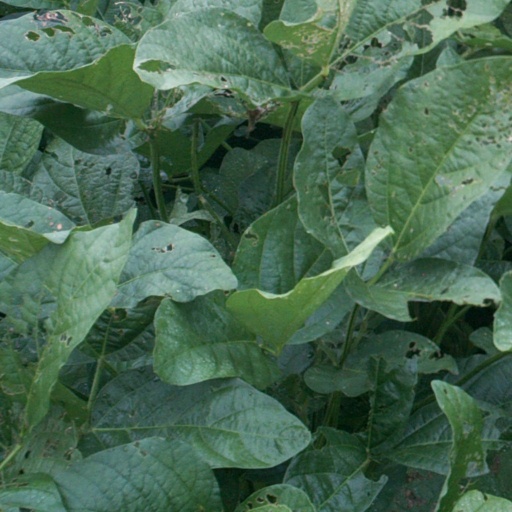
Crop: soybean